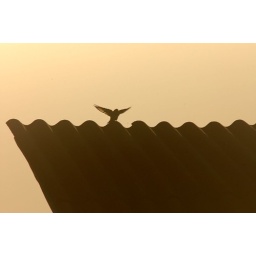
A bird lands on a roof seen from our house in Lijiang.